Scotland in the Wars of the Three Kingdoms

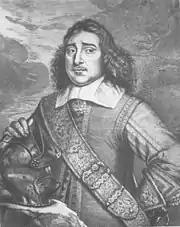
General Monck commanded the Parliamentarian forces that occupied Scotland during the Interregnum and led his troops to London to restore the monarchy in 1660

Between 1651 and 1654, a Royalist rising took place in Scotland. Dunnottar Castle was the last stronghold to fall to Parliamentarian troops in May 1652. Under the terms of the Tender of Union, the Scots were given 30 seats in a united Parliament in London, with General Monck appointed as the military governor of Scotland. His troops continued to garrison Scotland for the rest of the Interregnum. Sporadic Royalist rebellions continued throughout the Commonwealth period in Scotland, particularly in the western Highlands, where Alasdair MacColla had raised his forces in the 1640s. The northwest Highlands was the scene of another pro-Royalist uprising in 1653–55, which was only put down with the deployment of 6,000 New Model Army troops there. Monck garrisoned forts all over the Highlands – for example at Inverness, and finally put an end to Royalist resistance when he began deporting prisoners to the West Indies as indentured labourers. However, lawlessness remained a problem, with bandits known as mosstroopers, very often former Royalist or Covenanter soldiers, attacking both Parliamentarian troops and Scottish civilians.